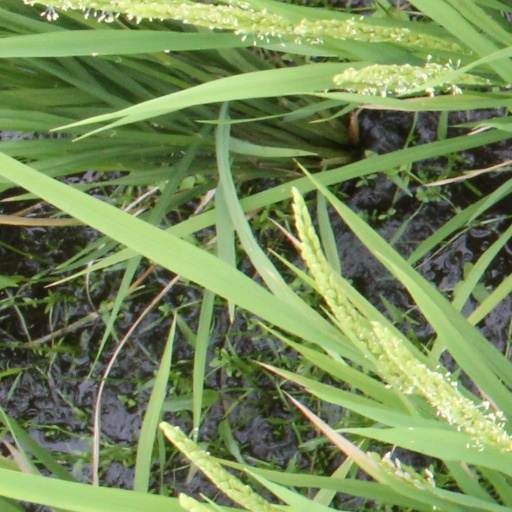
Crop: rice